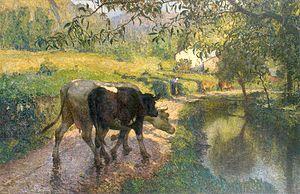
Sous les rochers de Logne «
Évariste Carpentier, né en 1845 à Kuurne et mort en 1922 à Liège, est un peintre belge de scènes historiques, scènes de genre et paysages animés. Au fil des années, sa peinture évolue de l'art académique, à ses débuts, vers l'impressionnisme. Il est, avec Émile Claus, l'un des premiers représentants du luminisme en Belgique.